Question: Please indicate a possible affordance area of the bed that can be used for lying on
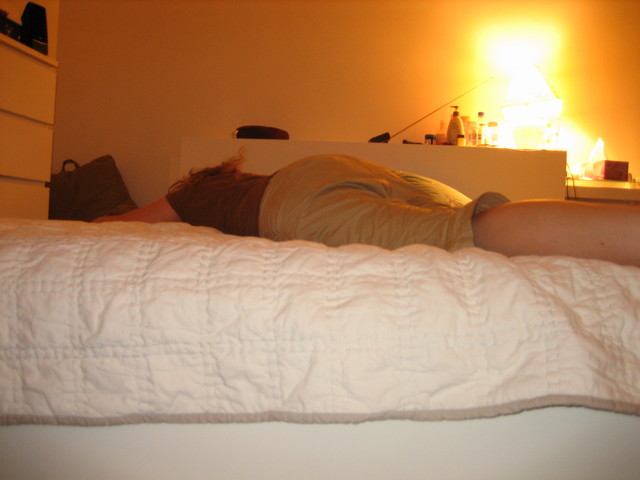
Answer: [1.5, 194, 638.5, 480]